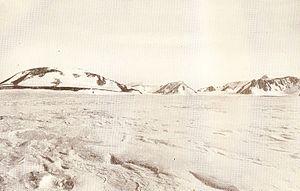
Le mont Hope est une montagne situé dans la chaîne Transantarctique, à côté du glacier Beardmore et du plateau Antarctique, en Antarctique.